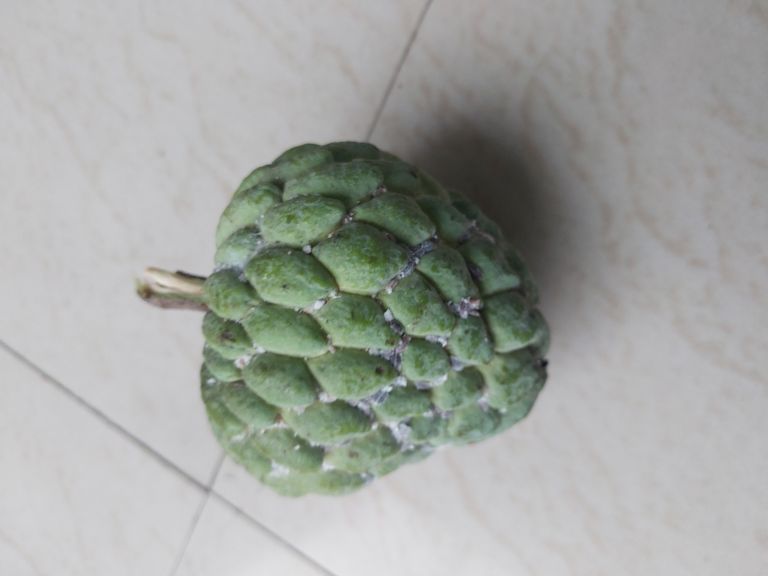
Disease label: Mealy Bug